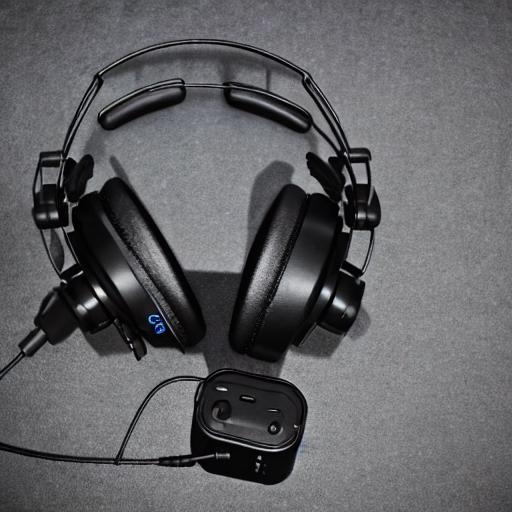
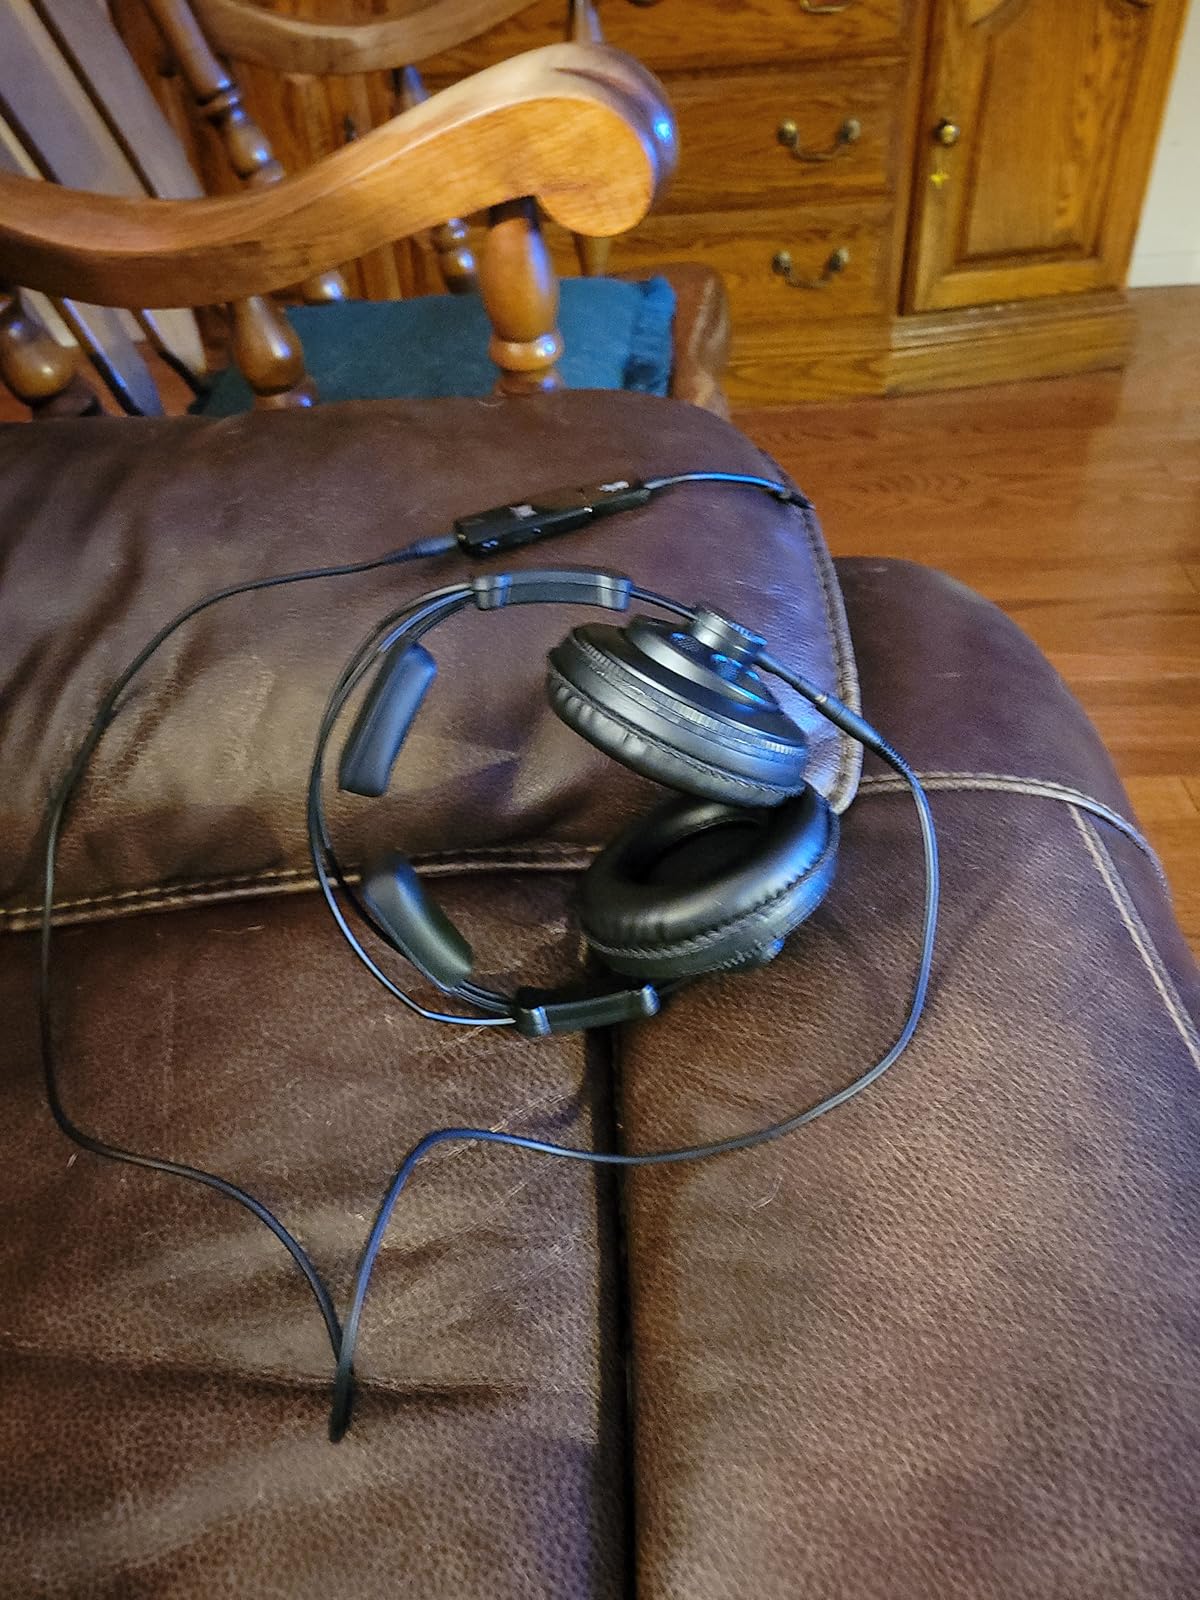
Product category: headphones
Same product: no